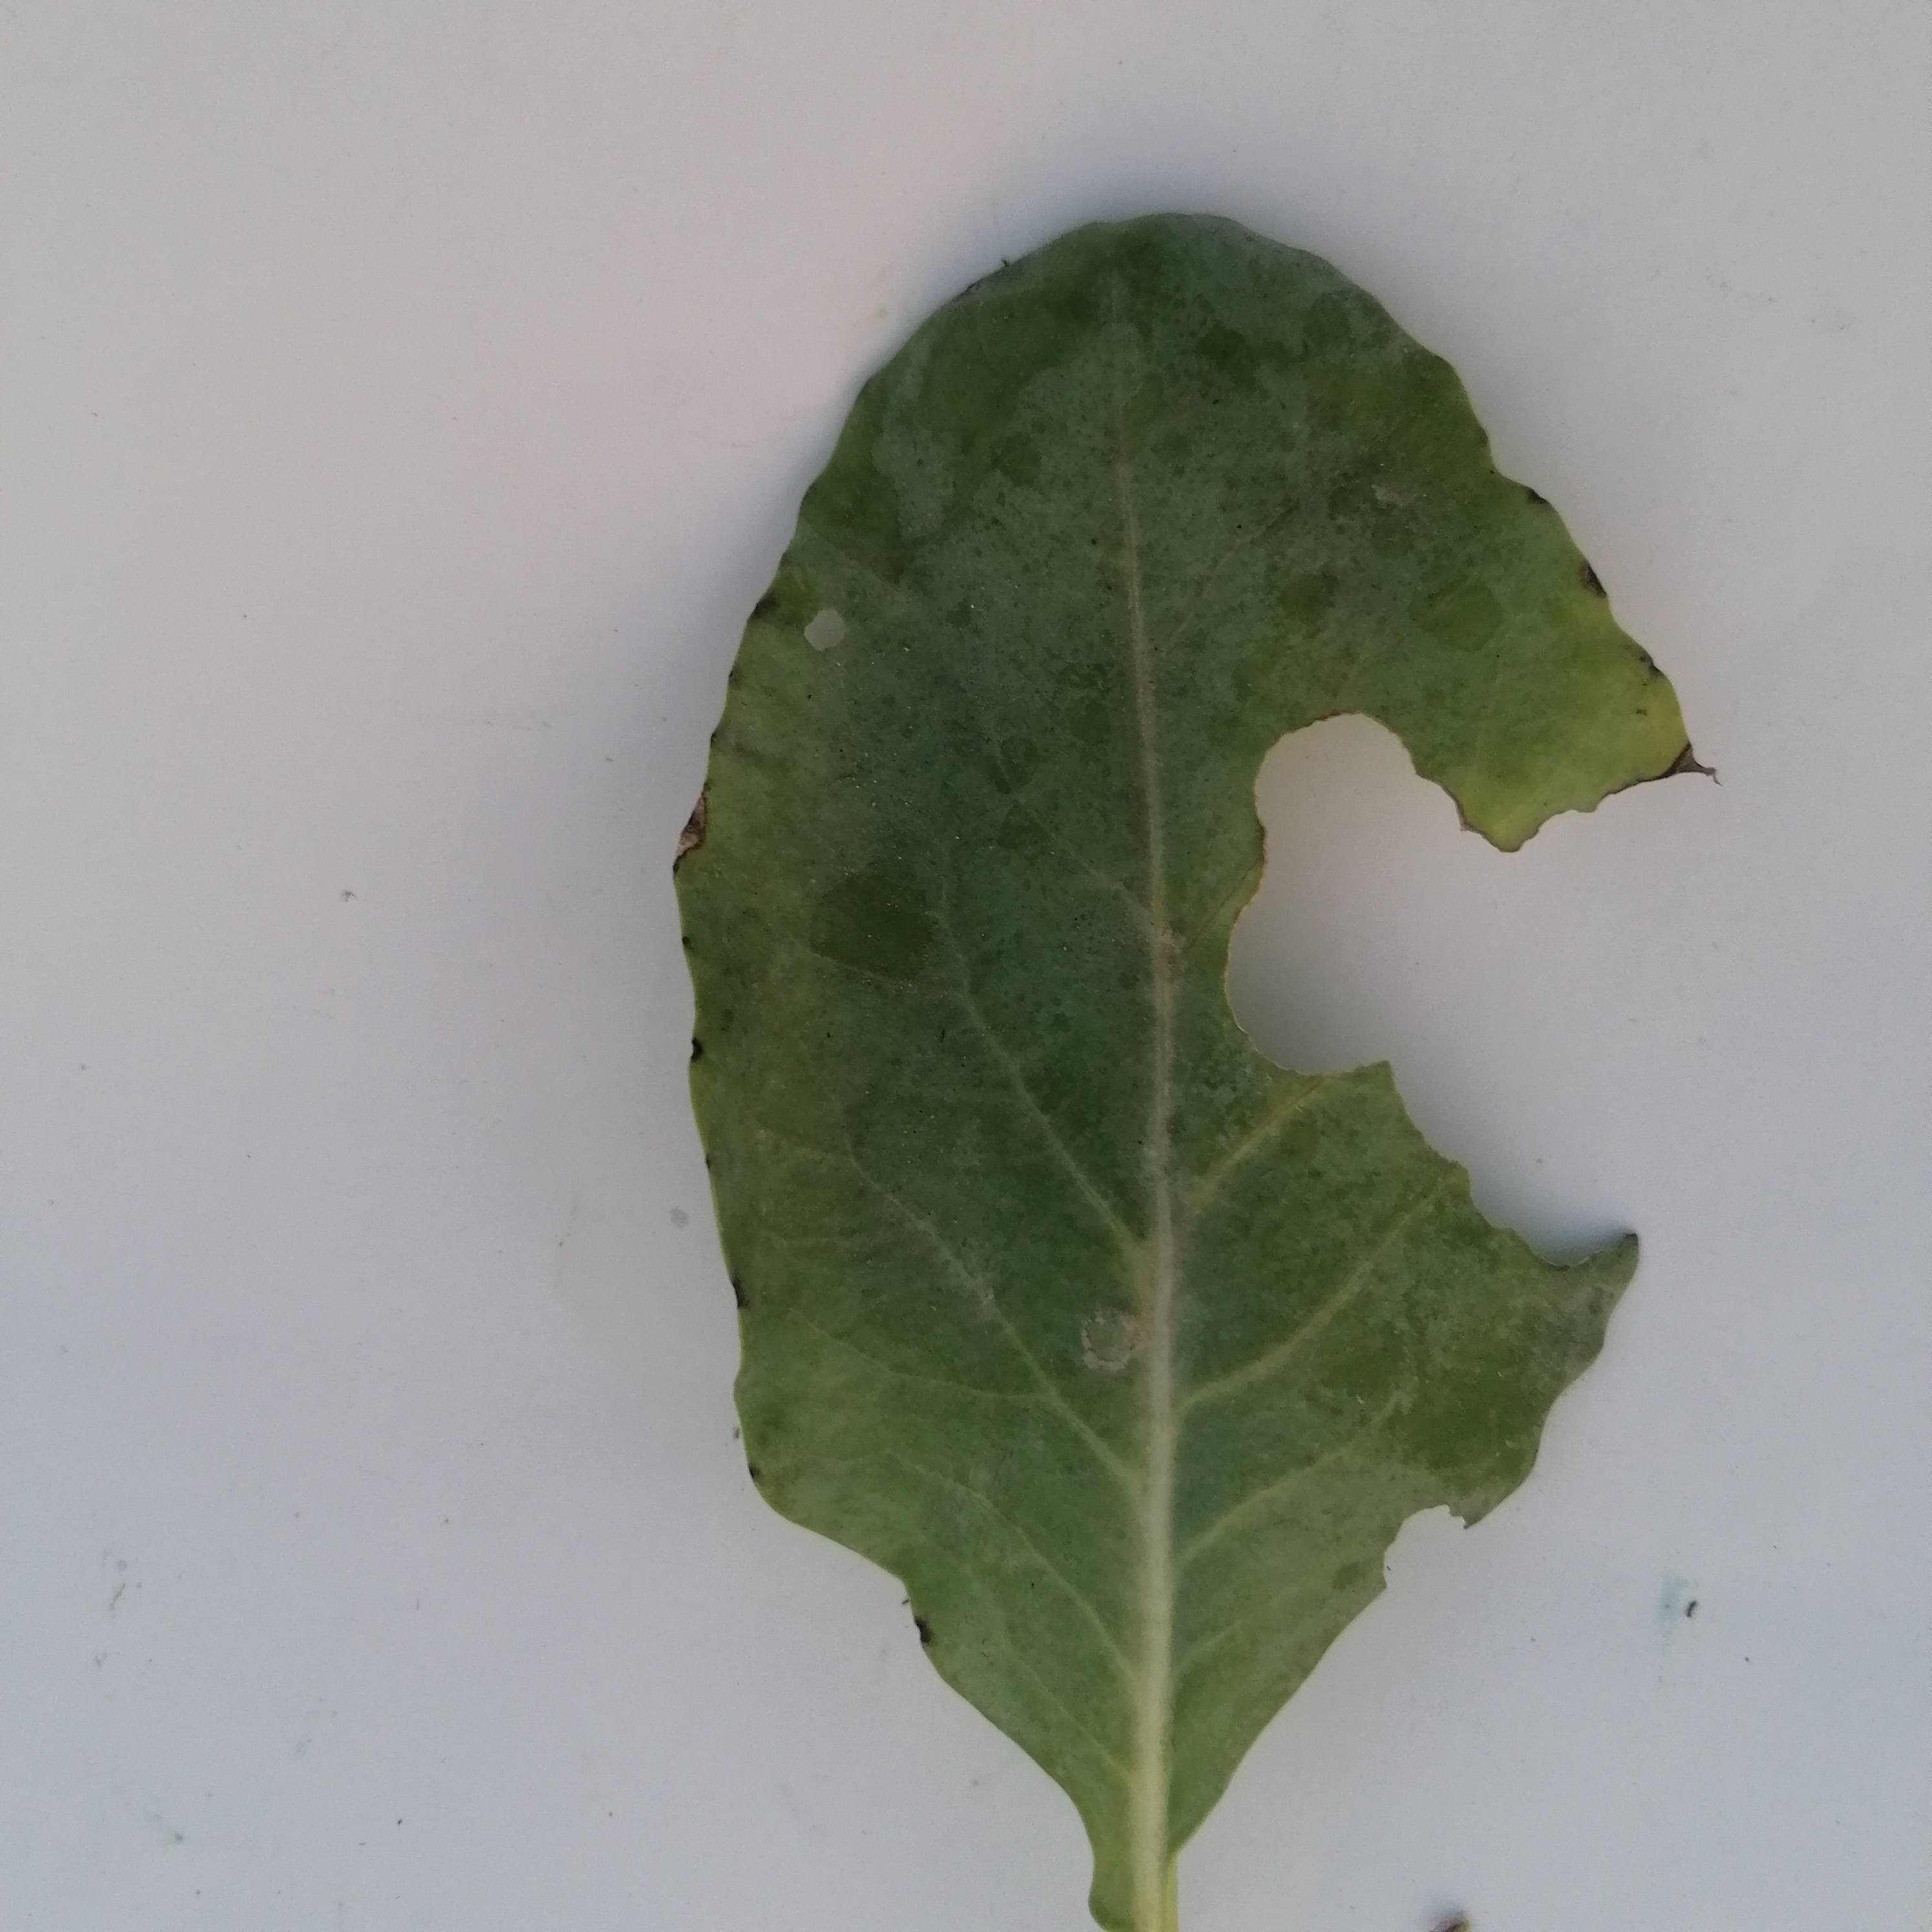
Label: Insect Hole